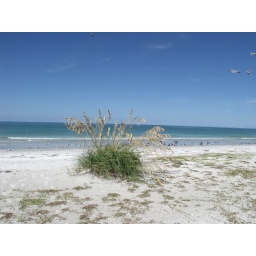
sa oats under the glorious blue sky